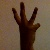
The image shows a hand gesture representing the number 6 in Indian Sign Language.